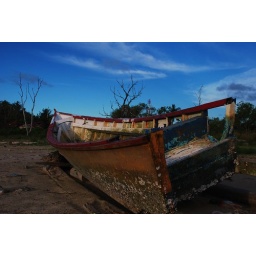
I found this abandoned boat on the beach in Miri, where many fishmen live nearby.